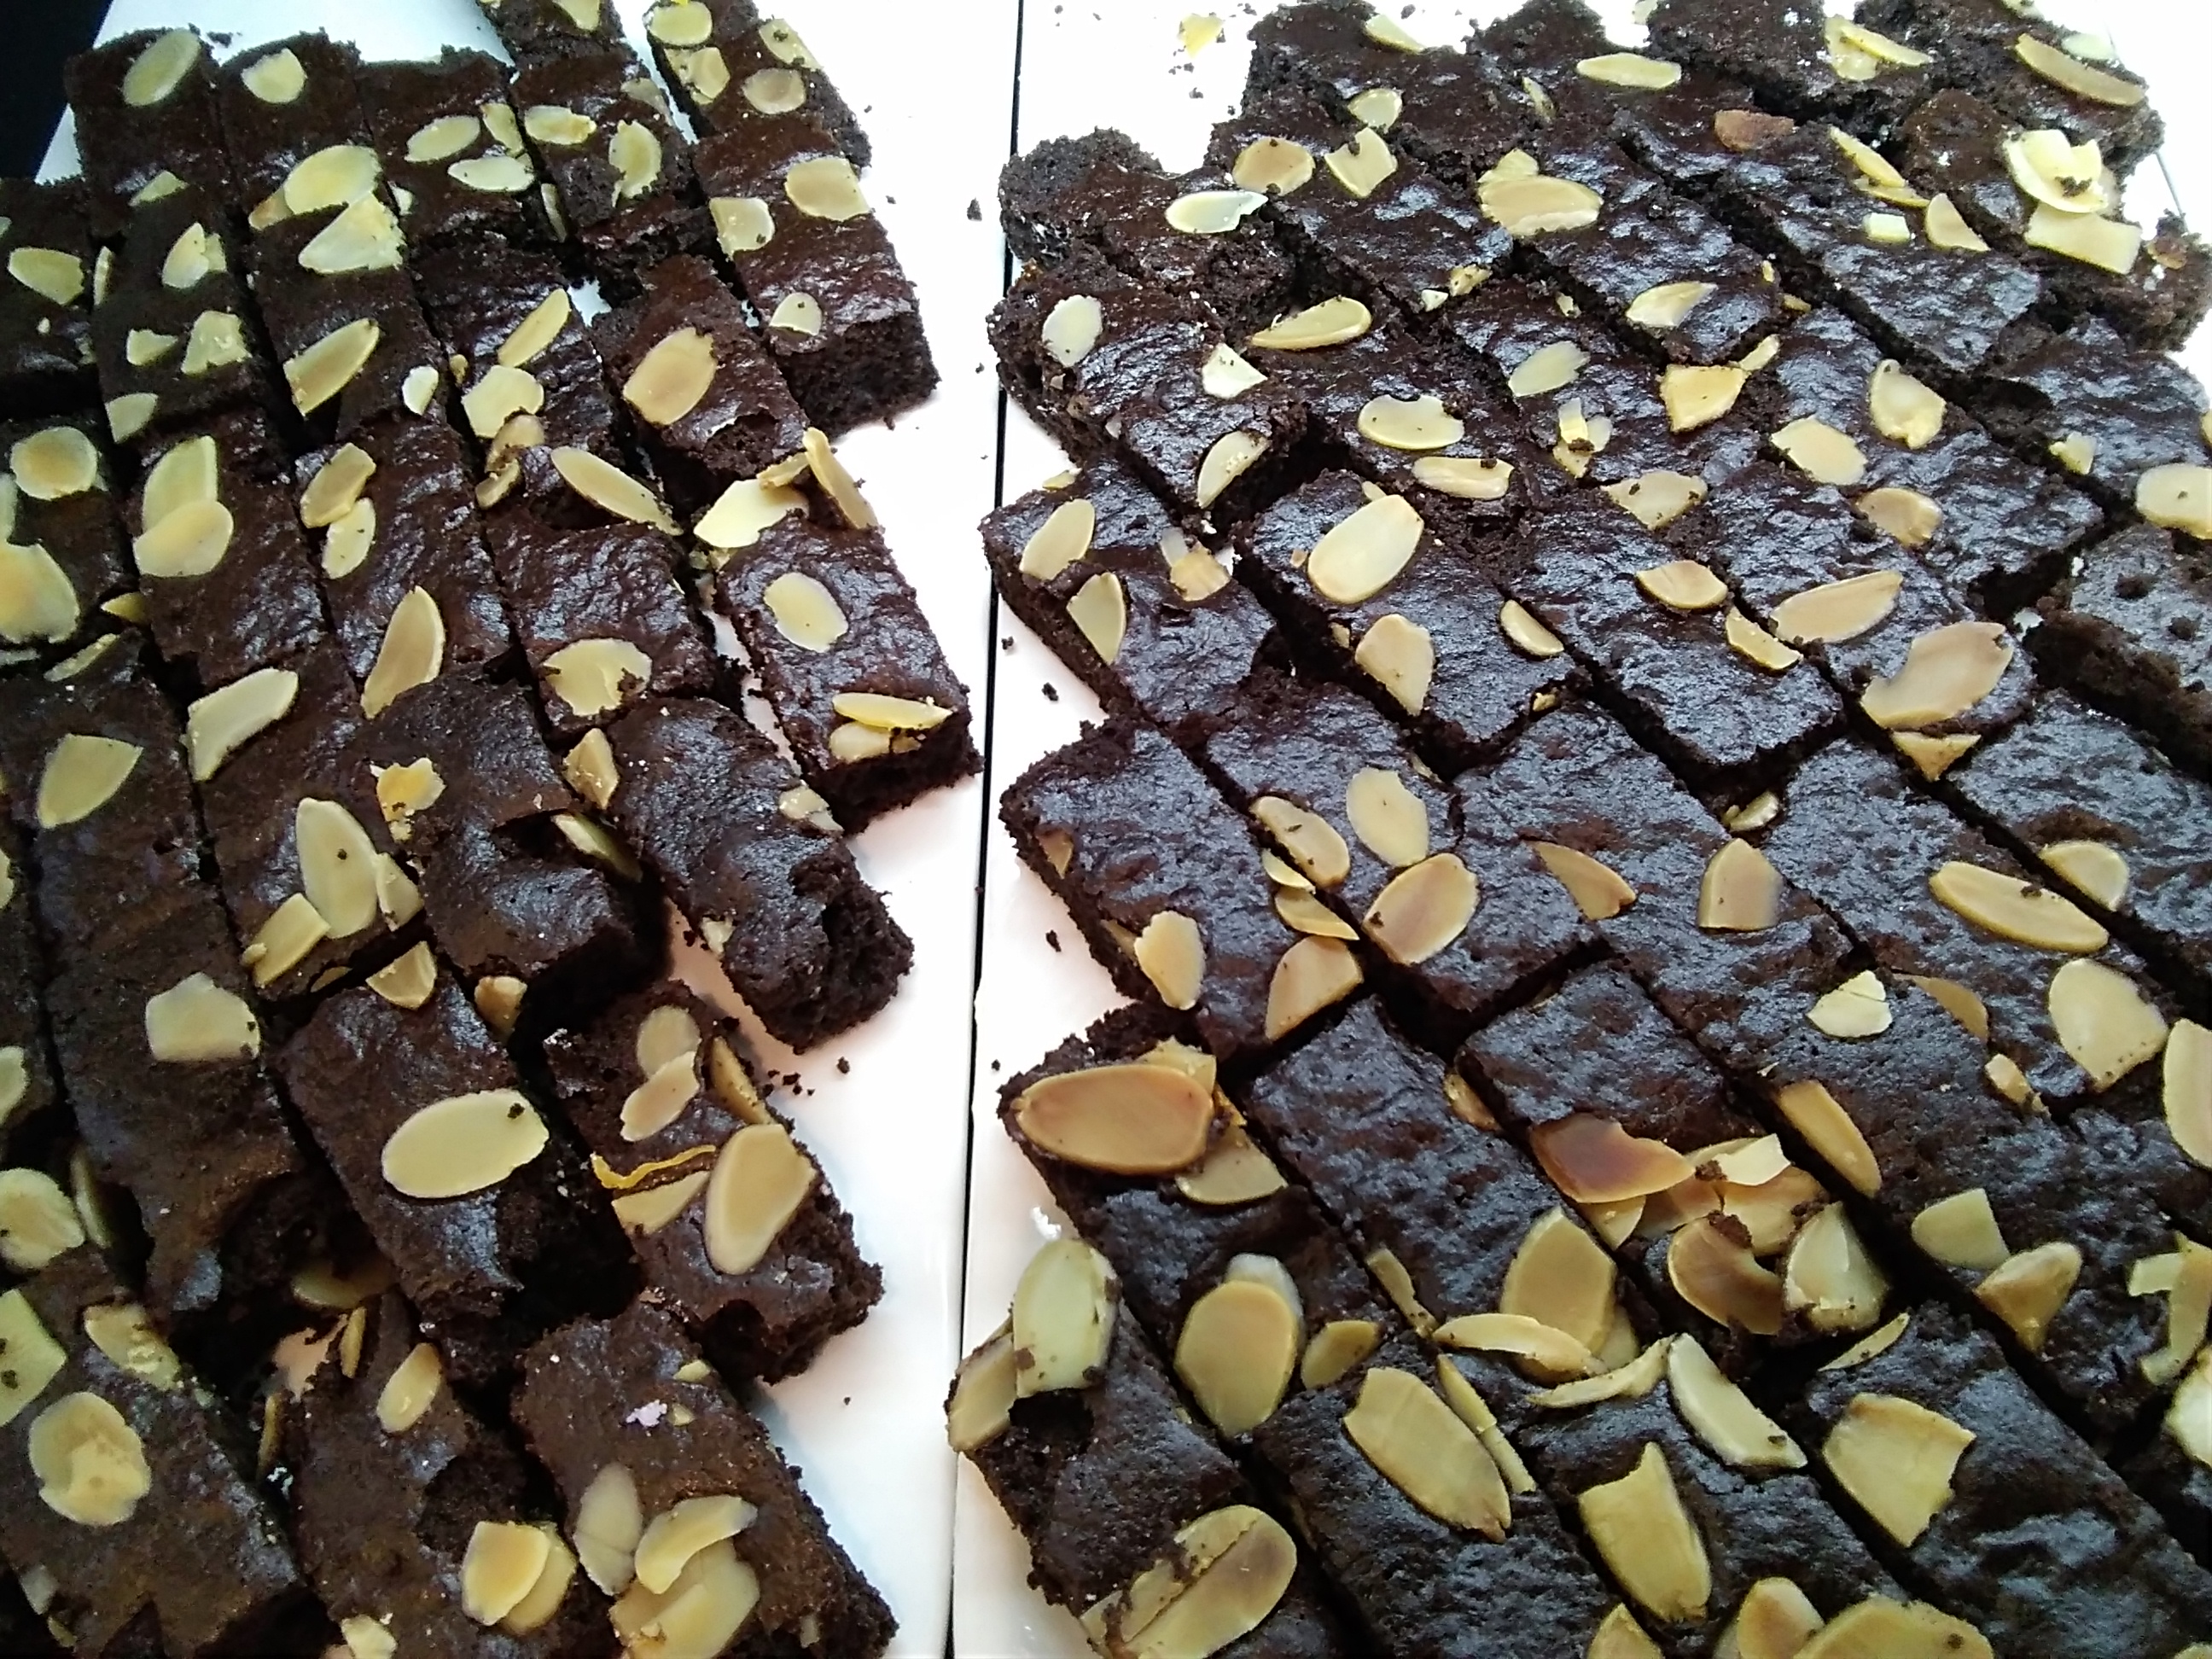
brownies, cakes, slices, sweets, baking, chocolate, nuts, delicious, pastries, cocoa, chocolate brownie, food, toffee, cuisine, confectionery, snack, finger food, dish, fudge, petit four, cookie, dessert